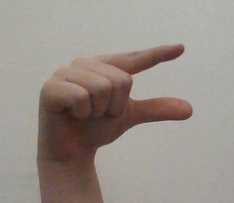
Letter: dal